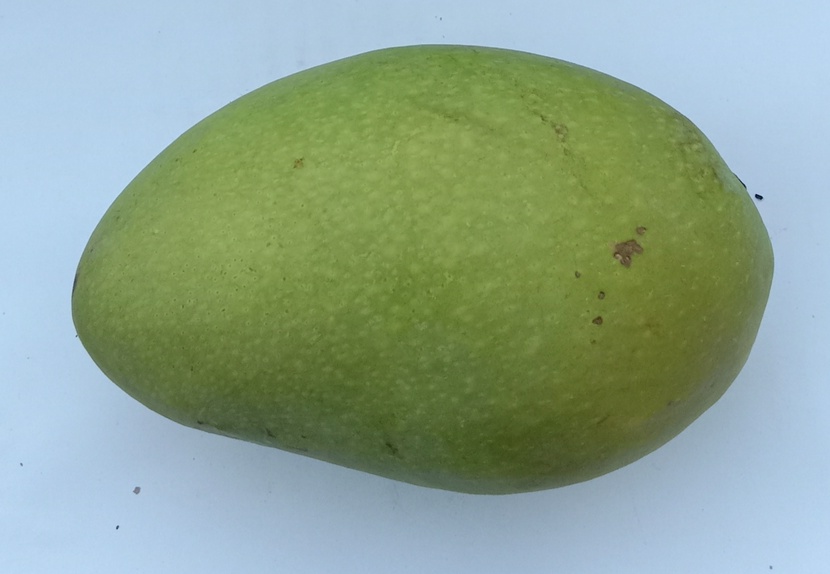
Mango variety: Chaunsa (Summer Bahisht)